Military history of Romania

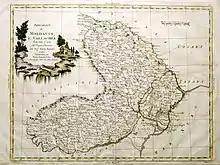
The Principalities of Moldavia and Wallachia in 1782, Italian map by G. Pittori, since the geographer Giovanni Antonio Rizzi Zannoni

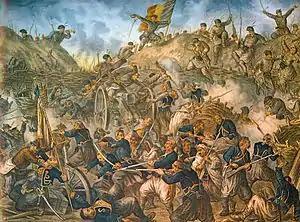
Depiction of Romanian troops storming the Grivitsa redoubt during the Romanian War of Independence, 1877

The military history of Romania spans over two millennia, encompassing conflicts fought by the Romanian people on the territory of the modern Romanian state, as well as in the wider Balkan Peninsula and Eastern Europe.